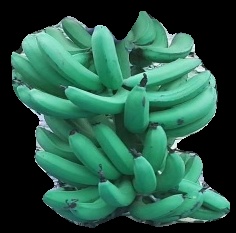
Variety: pachbale
Grade: grade3